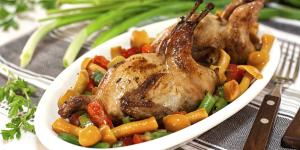
perdiz asada